Tweed River (New South Wales)

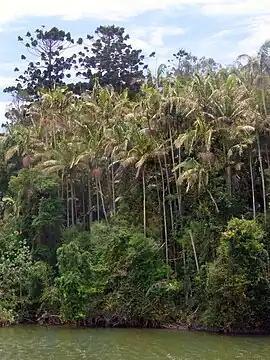
Stotts Island at Tumbulgum, 2012

The traditional custodians of the land surrounding the Tweed River are the Aboriginal people of the Minyungbul, Tulgi-gin, Cudgenburra, and Mooburra dialects. Yugembah (also known as Yugumbir, Jugambel, Jugambeir, Jugumbir, Jukam, Jukamba) is one of the Australian Aboriginal languages in areas that include the Tweed River Valley, Gold Coast, Logan, Scenic Rim, Albert River, Beaudesert, Beenleigh, Coolangatta, Coomera, Logan River, Pimpama and Tamborine, within the local government boundaries of the City of Gold Coast, City of Logan, Scenic Rim Regional Council and the Tweed River Valley.